Guasanas

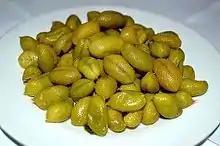
Guasanas

Guasanas is a dish from Mexico consisting of green chickpeas, water and salt. The chickpeas are steamed and shelled before serving.